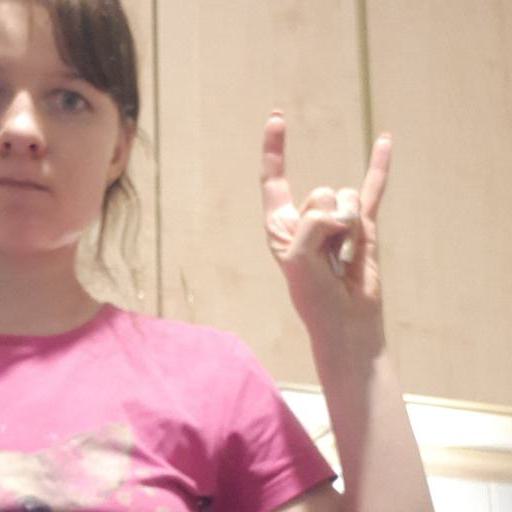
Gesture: rock